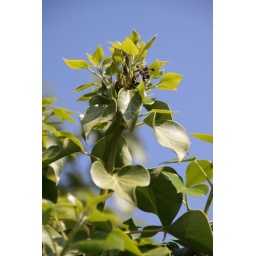
Plant against a blue sky